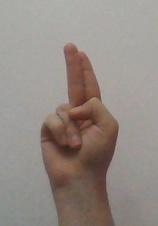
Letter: taa